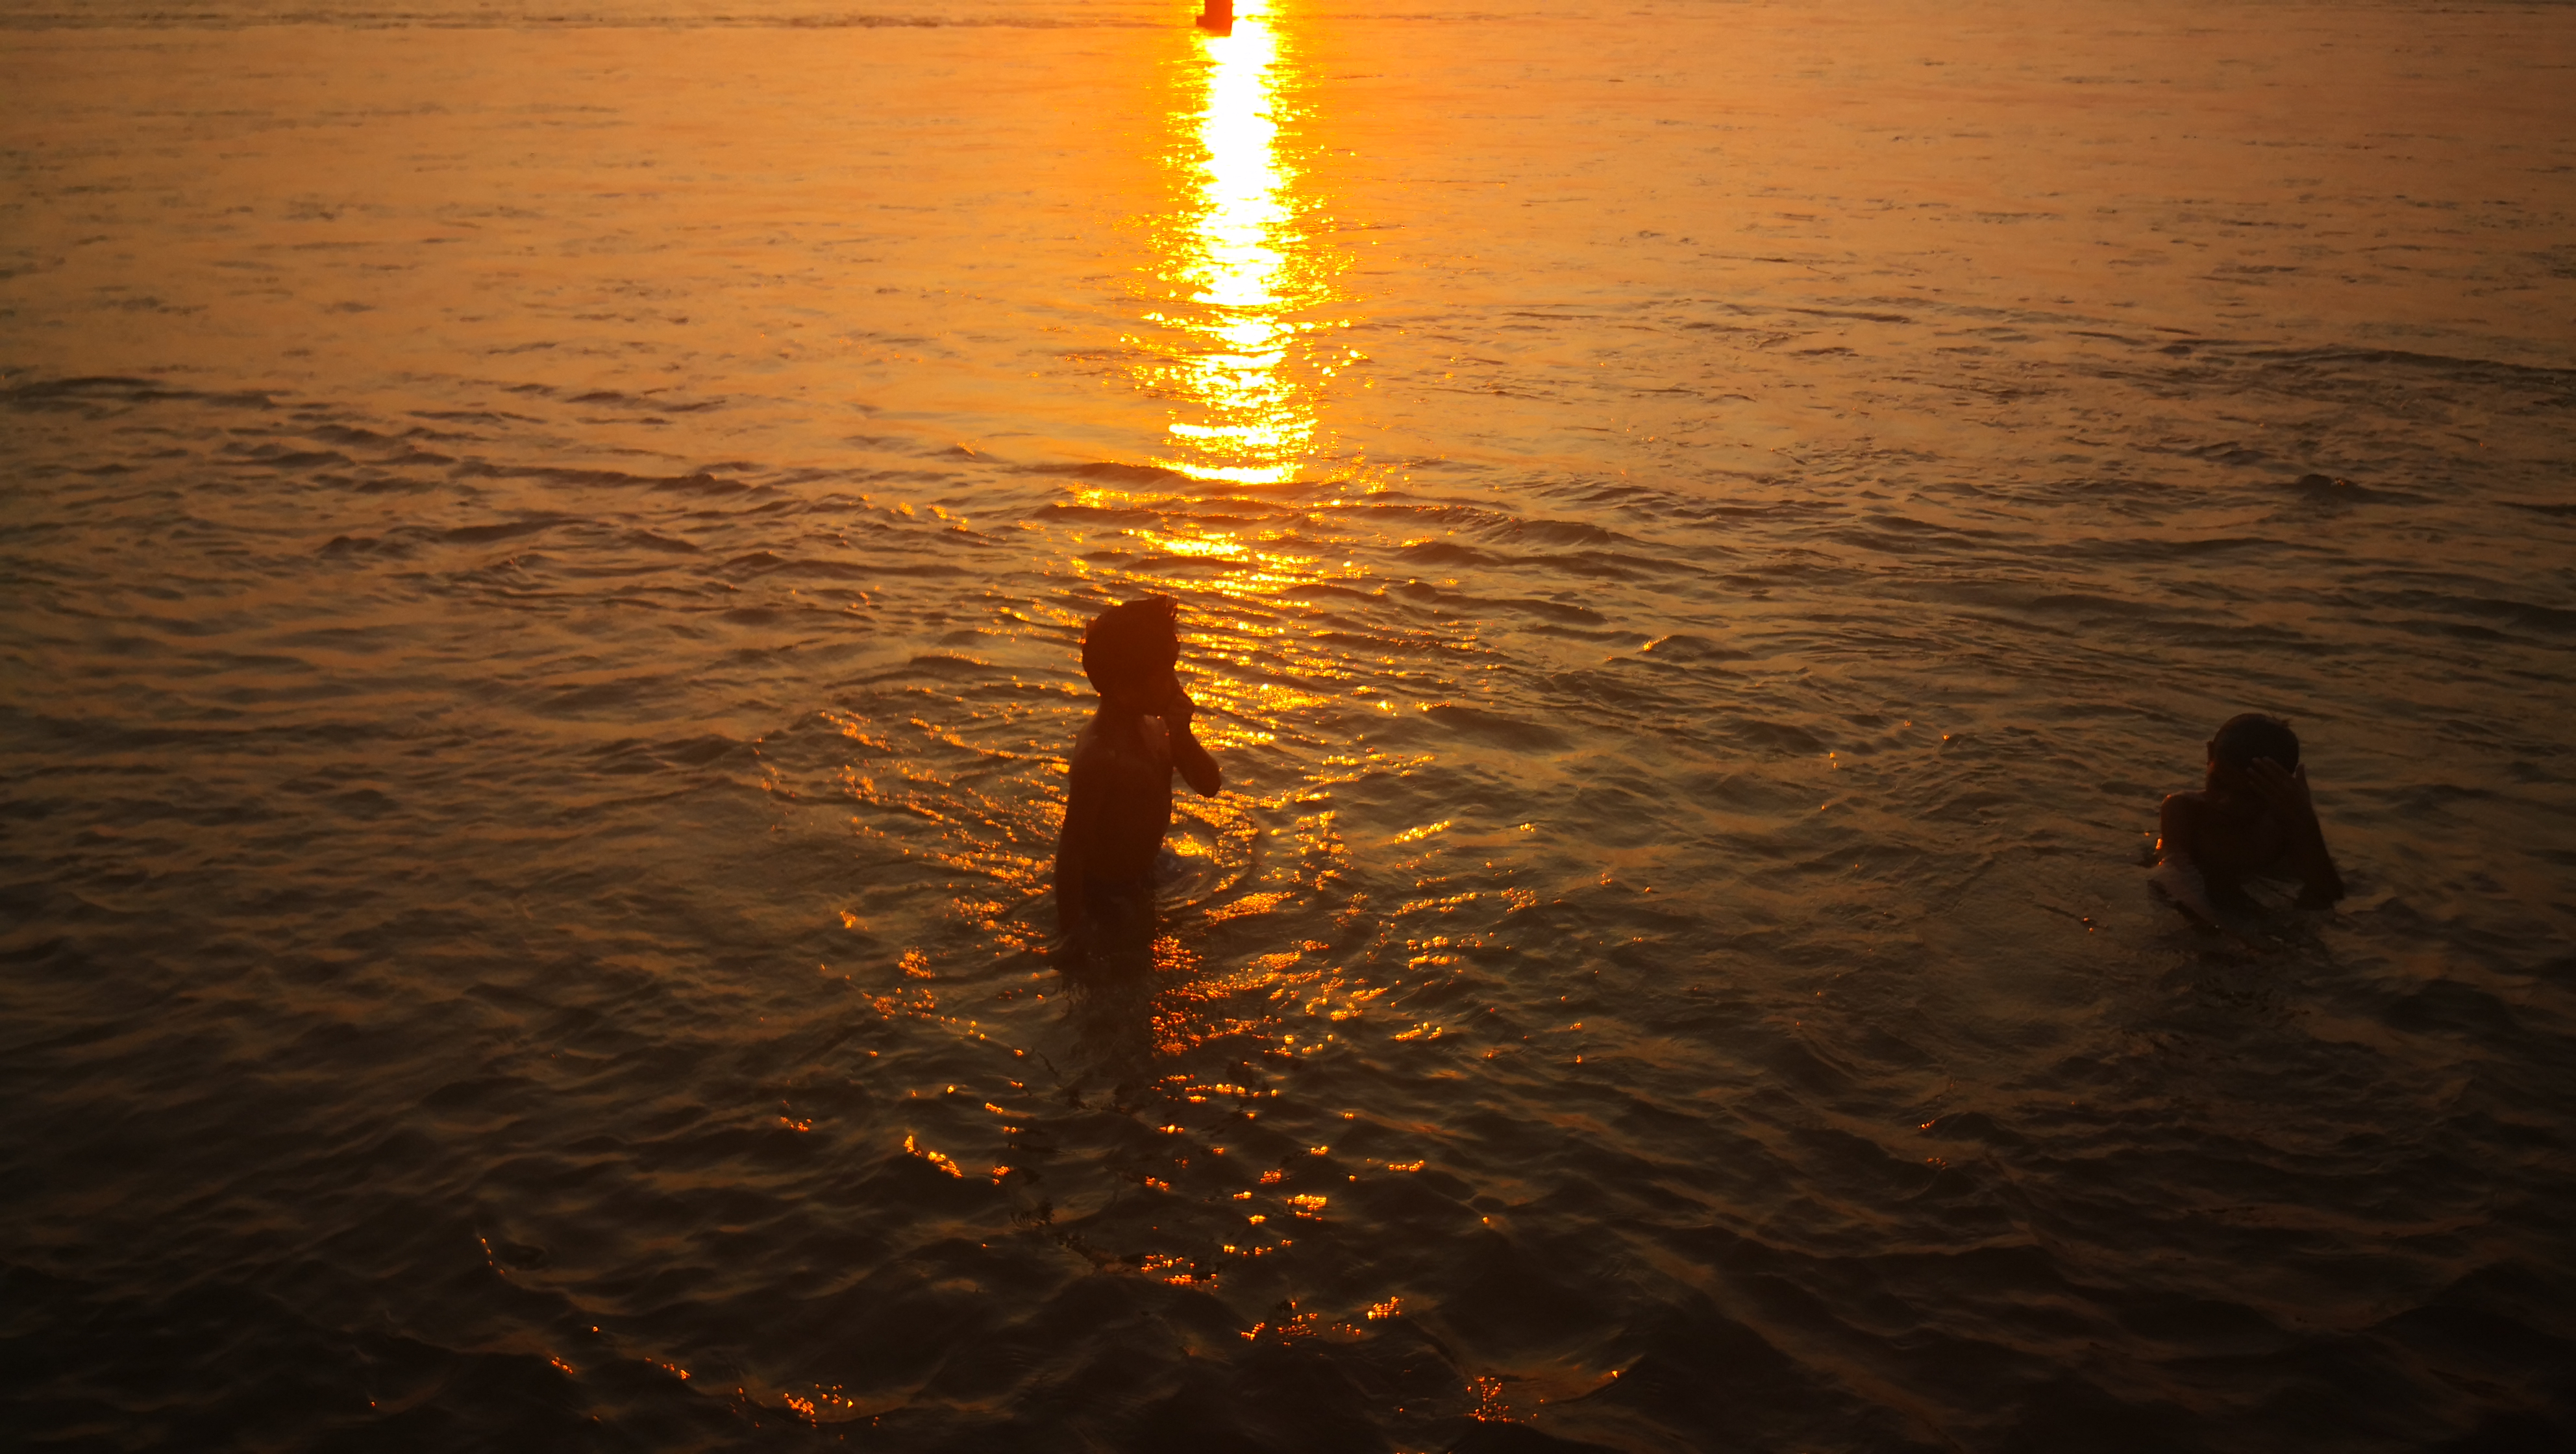
khong, river, water, reflection, sunset, horizon, sea, sky, sun, evening, sunlight, calm, morning, sunrise, ocean, afterglow, geological phenomenon, heat, wave, dusk, coast